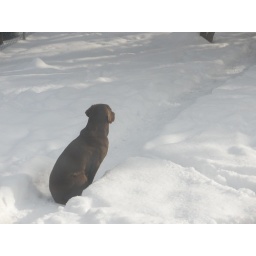
My dog standing out in the pathway to the cars, notice how tall she is and how tall the snow is.Taken on 1-19-2009